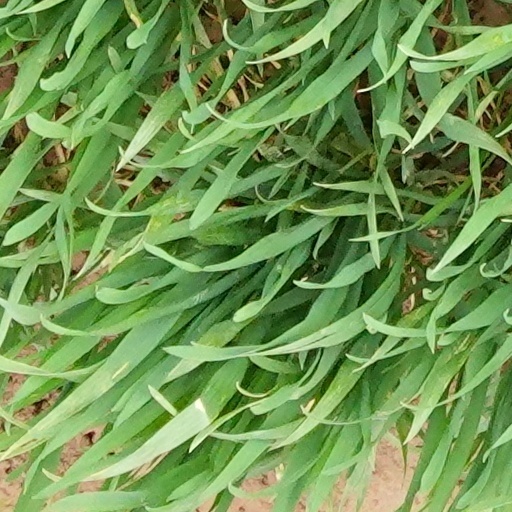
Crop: wheat